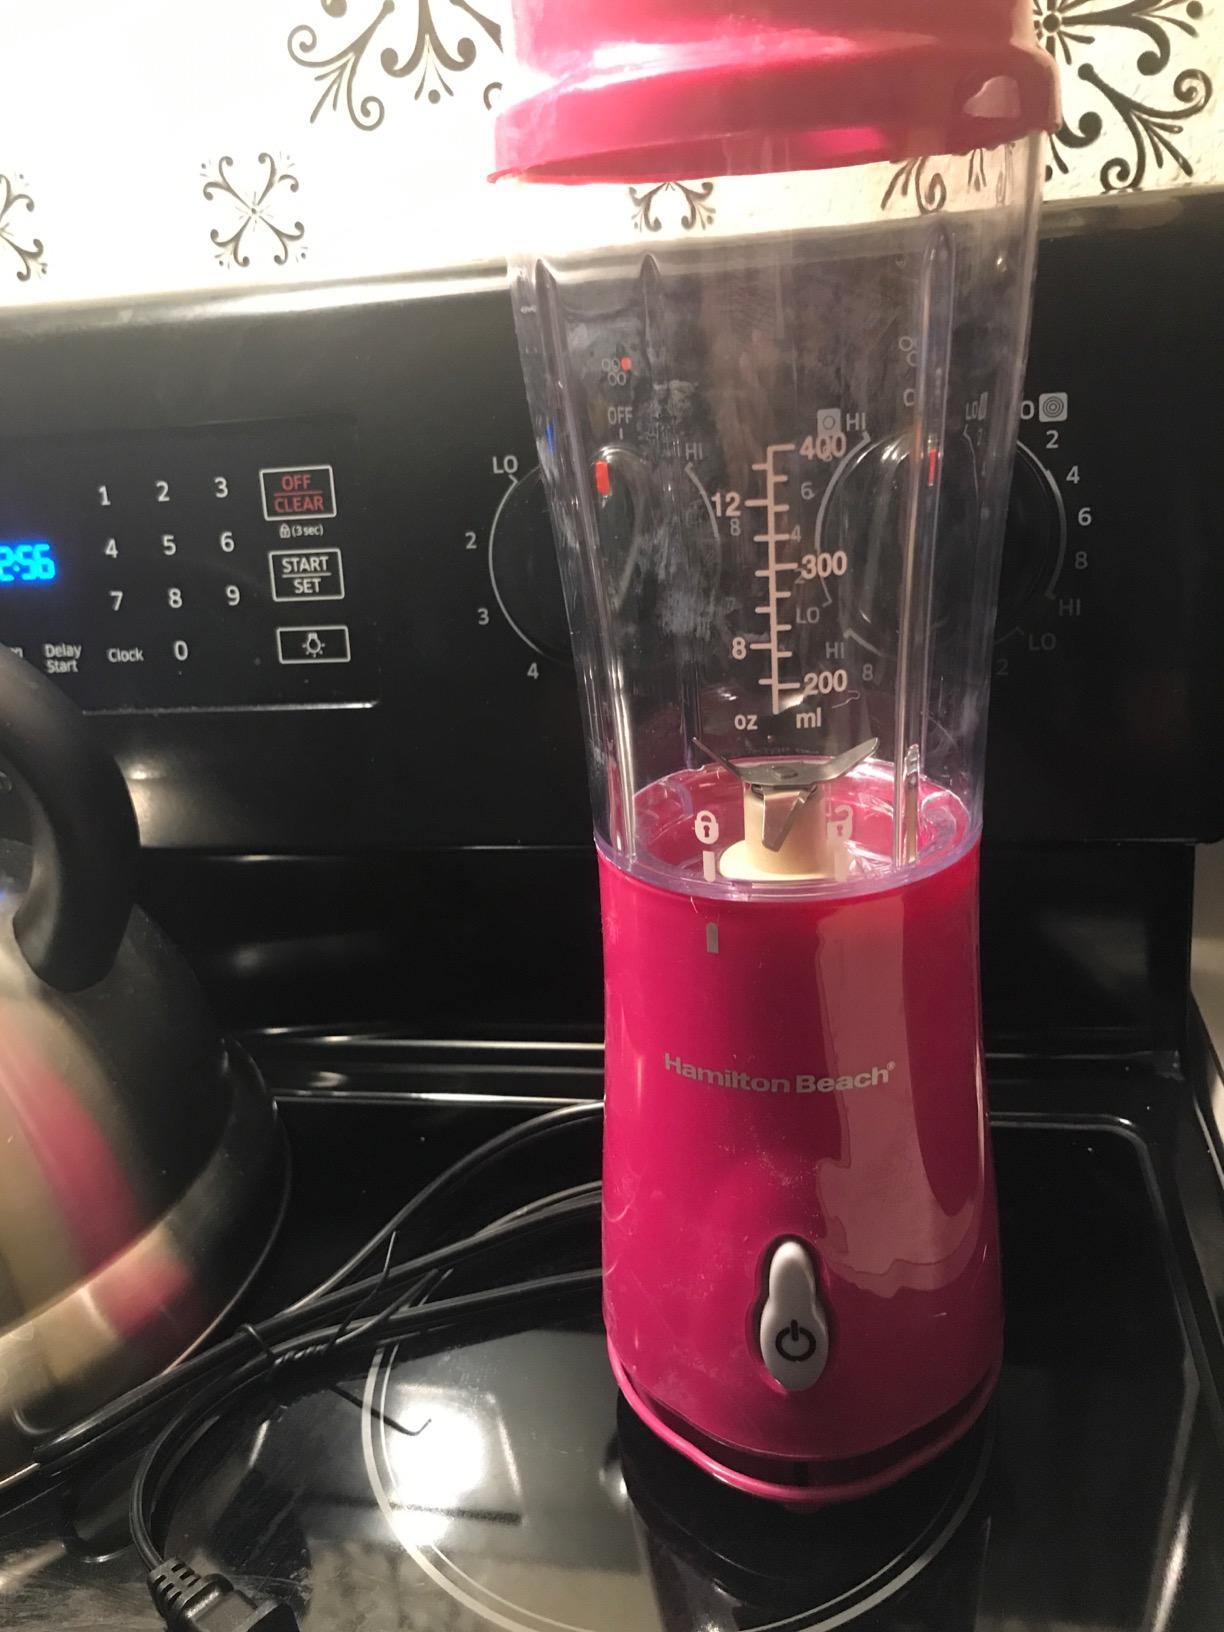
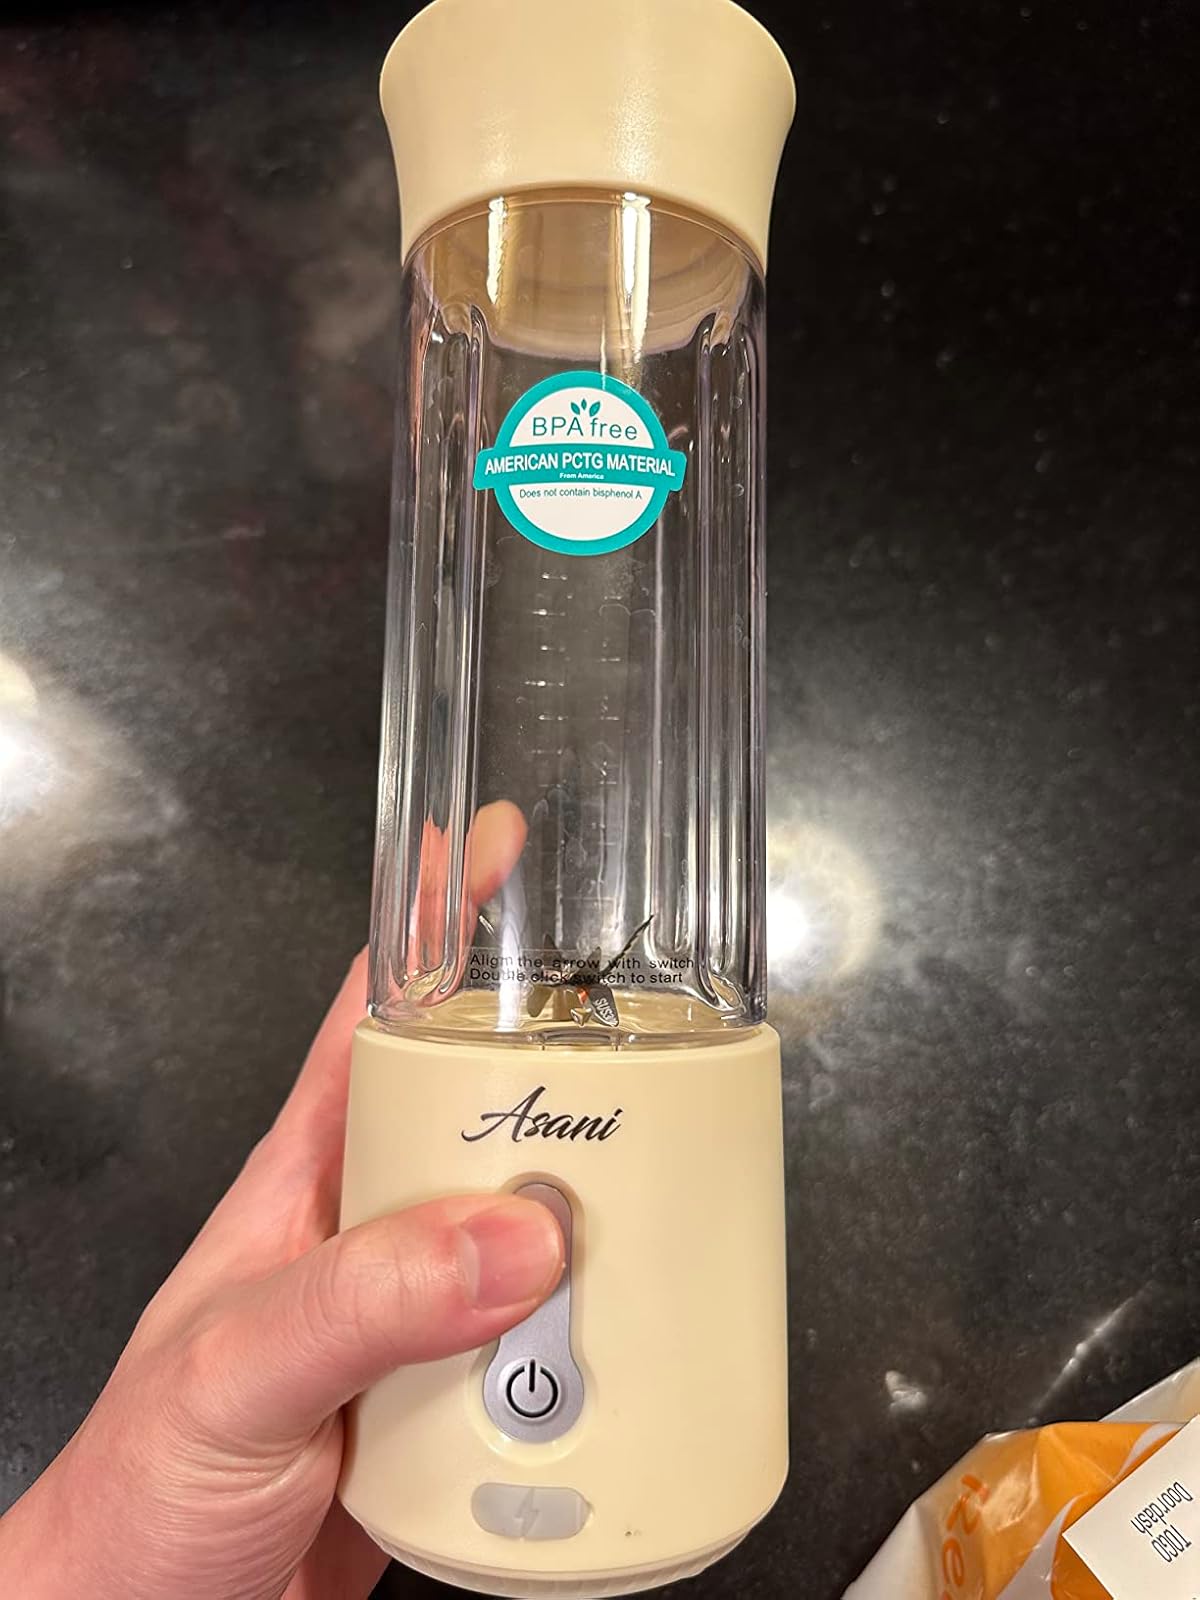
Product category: items_blender
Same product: no